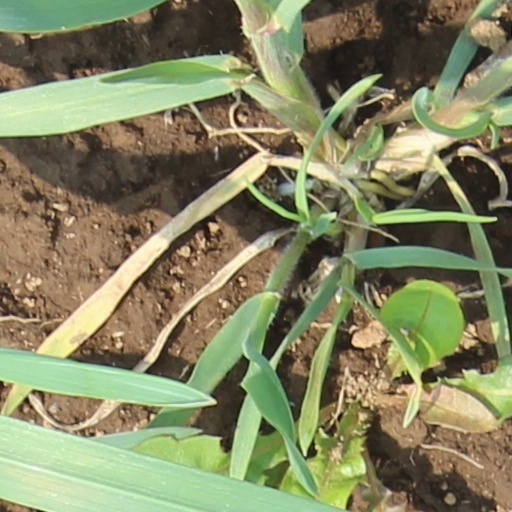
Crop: wheat